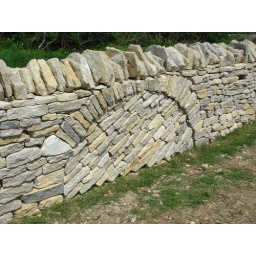
An arch built into a dry stone wall by a local professional dry stone waller and instructor. Photo by D. Greves.